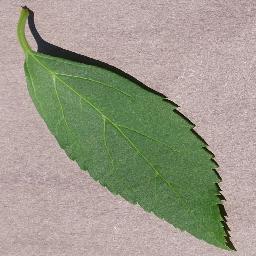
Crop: cherry
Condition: (including_sour)_healthy